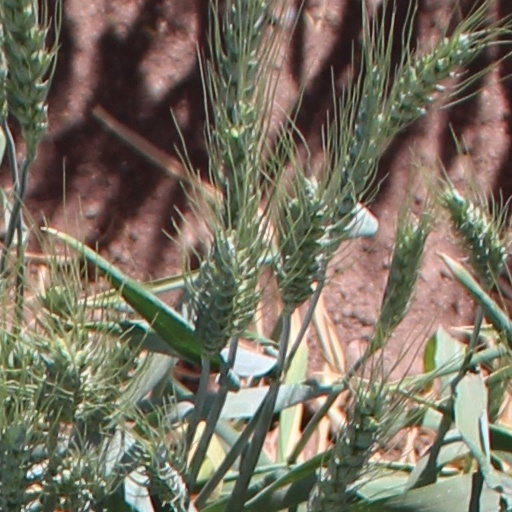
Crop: wheat